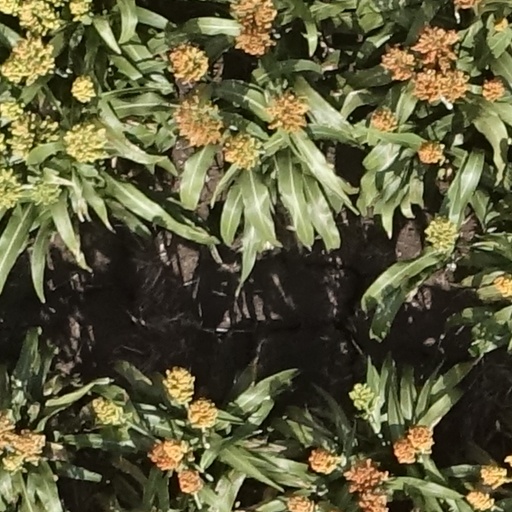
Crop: sorghum